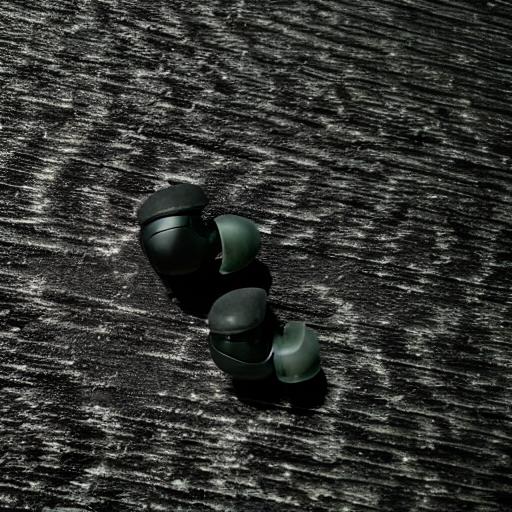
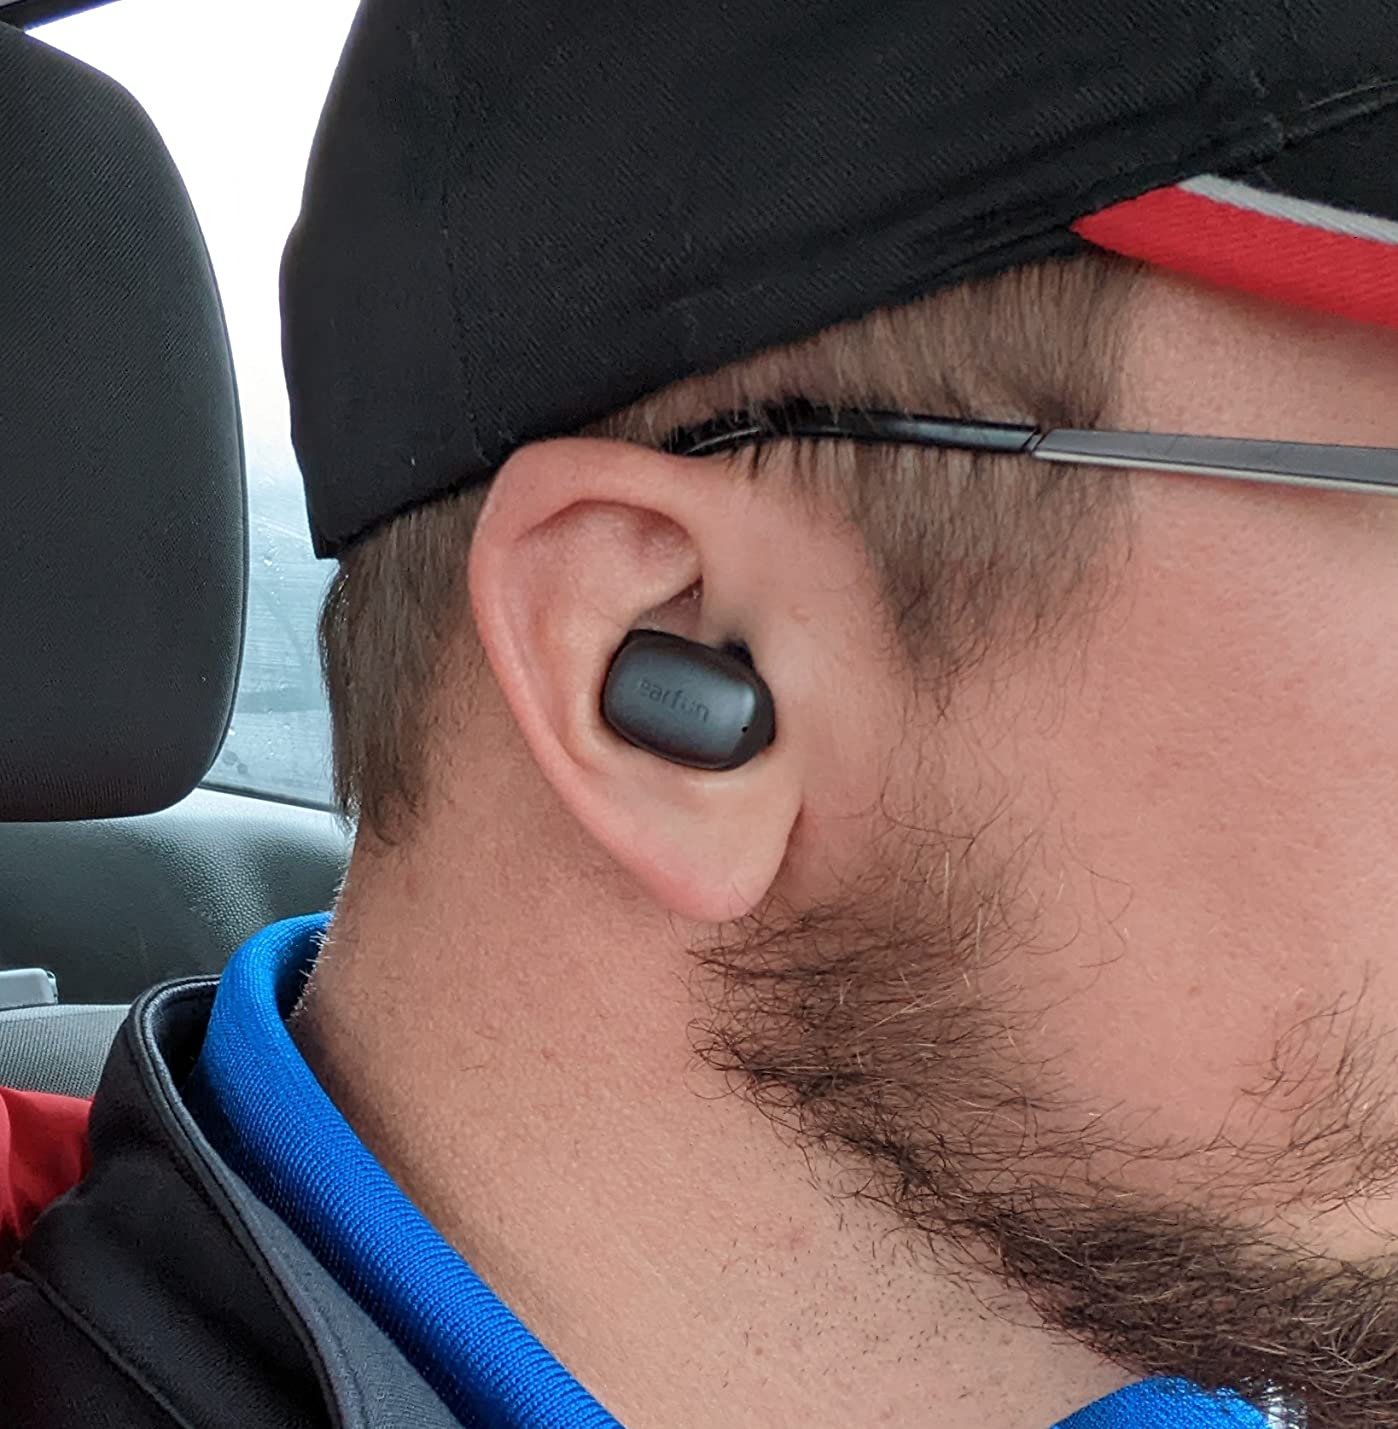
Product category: earbuds
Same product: no